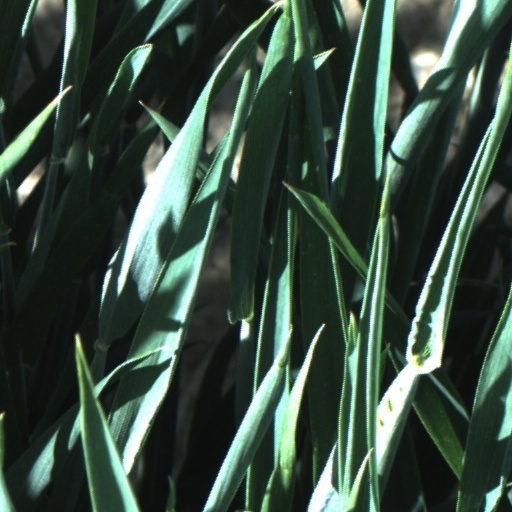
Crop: wheat